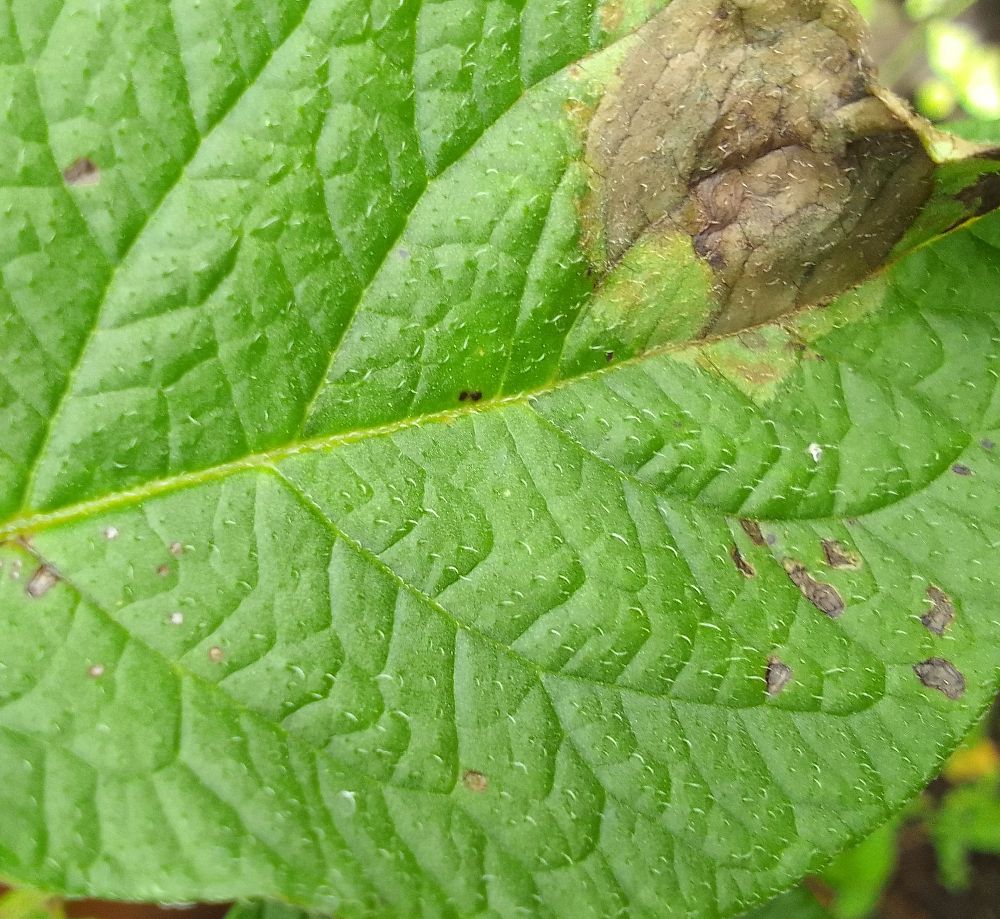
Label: Late blight